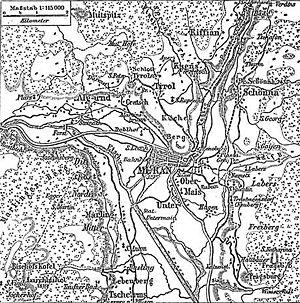
Mérano est une ville italienne d'environ 40 000 habitants située dans la province autonome de Bolzano dans la région du Trentin-Haut-Adige dans le nord-est de l'Italie.